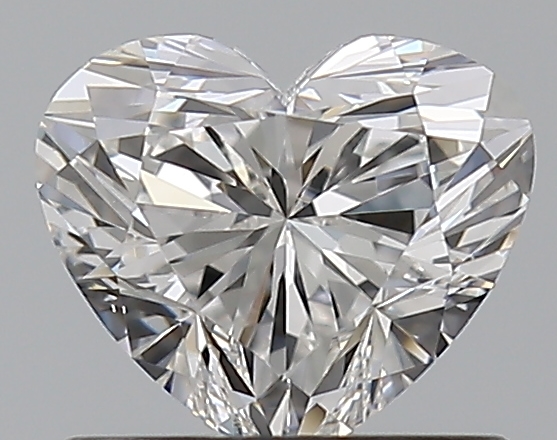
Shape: heart
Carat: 0.7
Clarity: VS2
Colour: F
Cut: EX
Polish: EX
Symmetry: VG
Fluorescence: F
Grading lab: GIA
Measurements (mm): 5.35 x 6.2 x 3.6